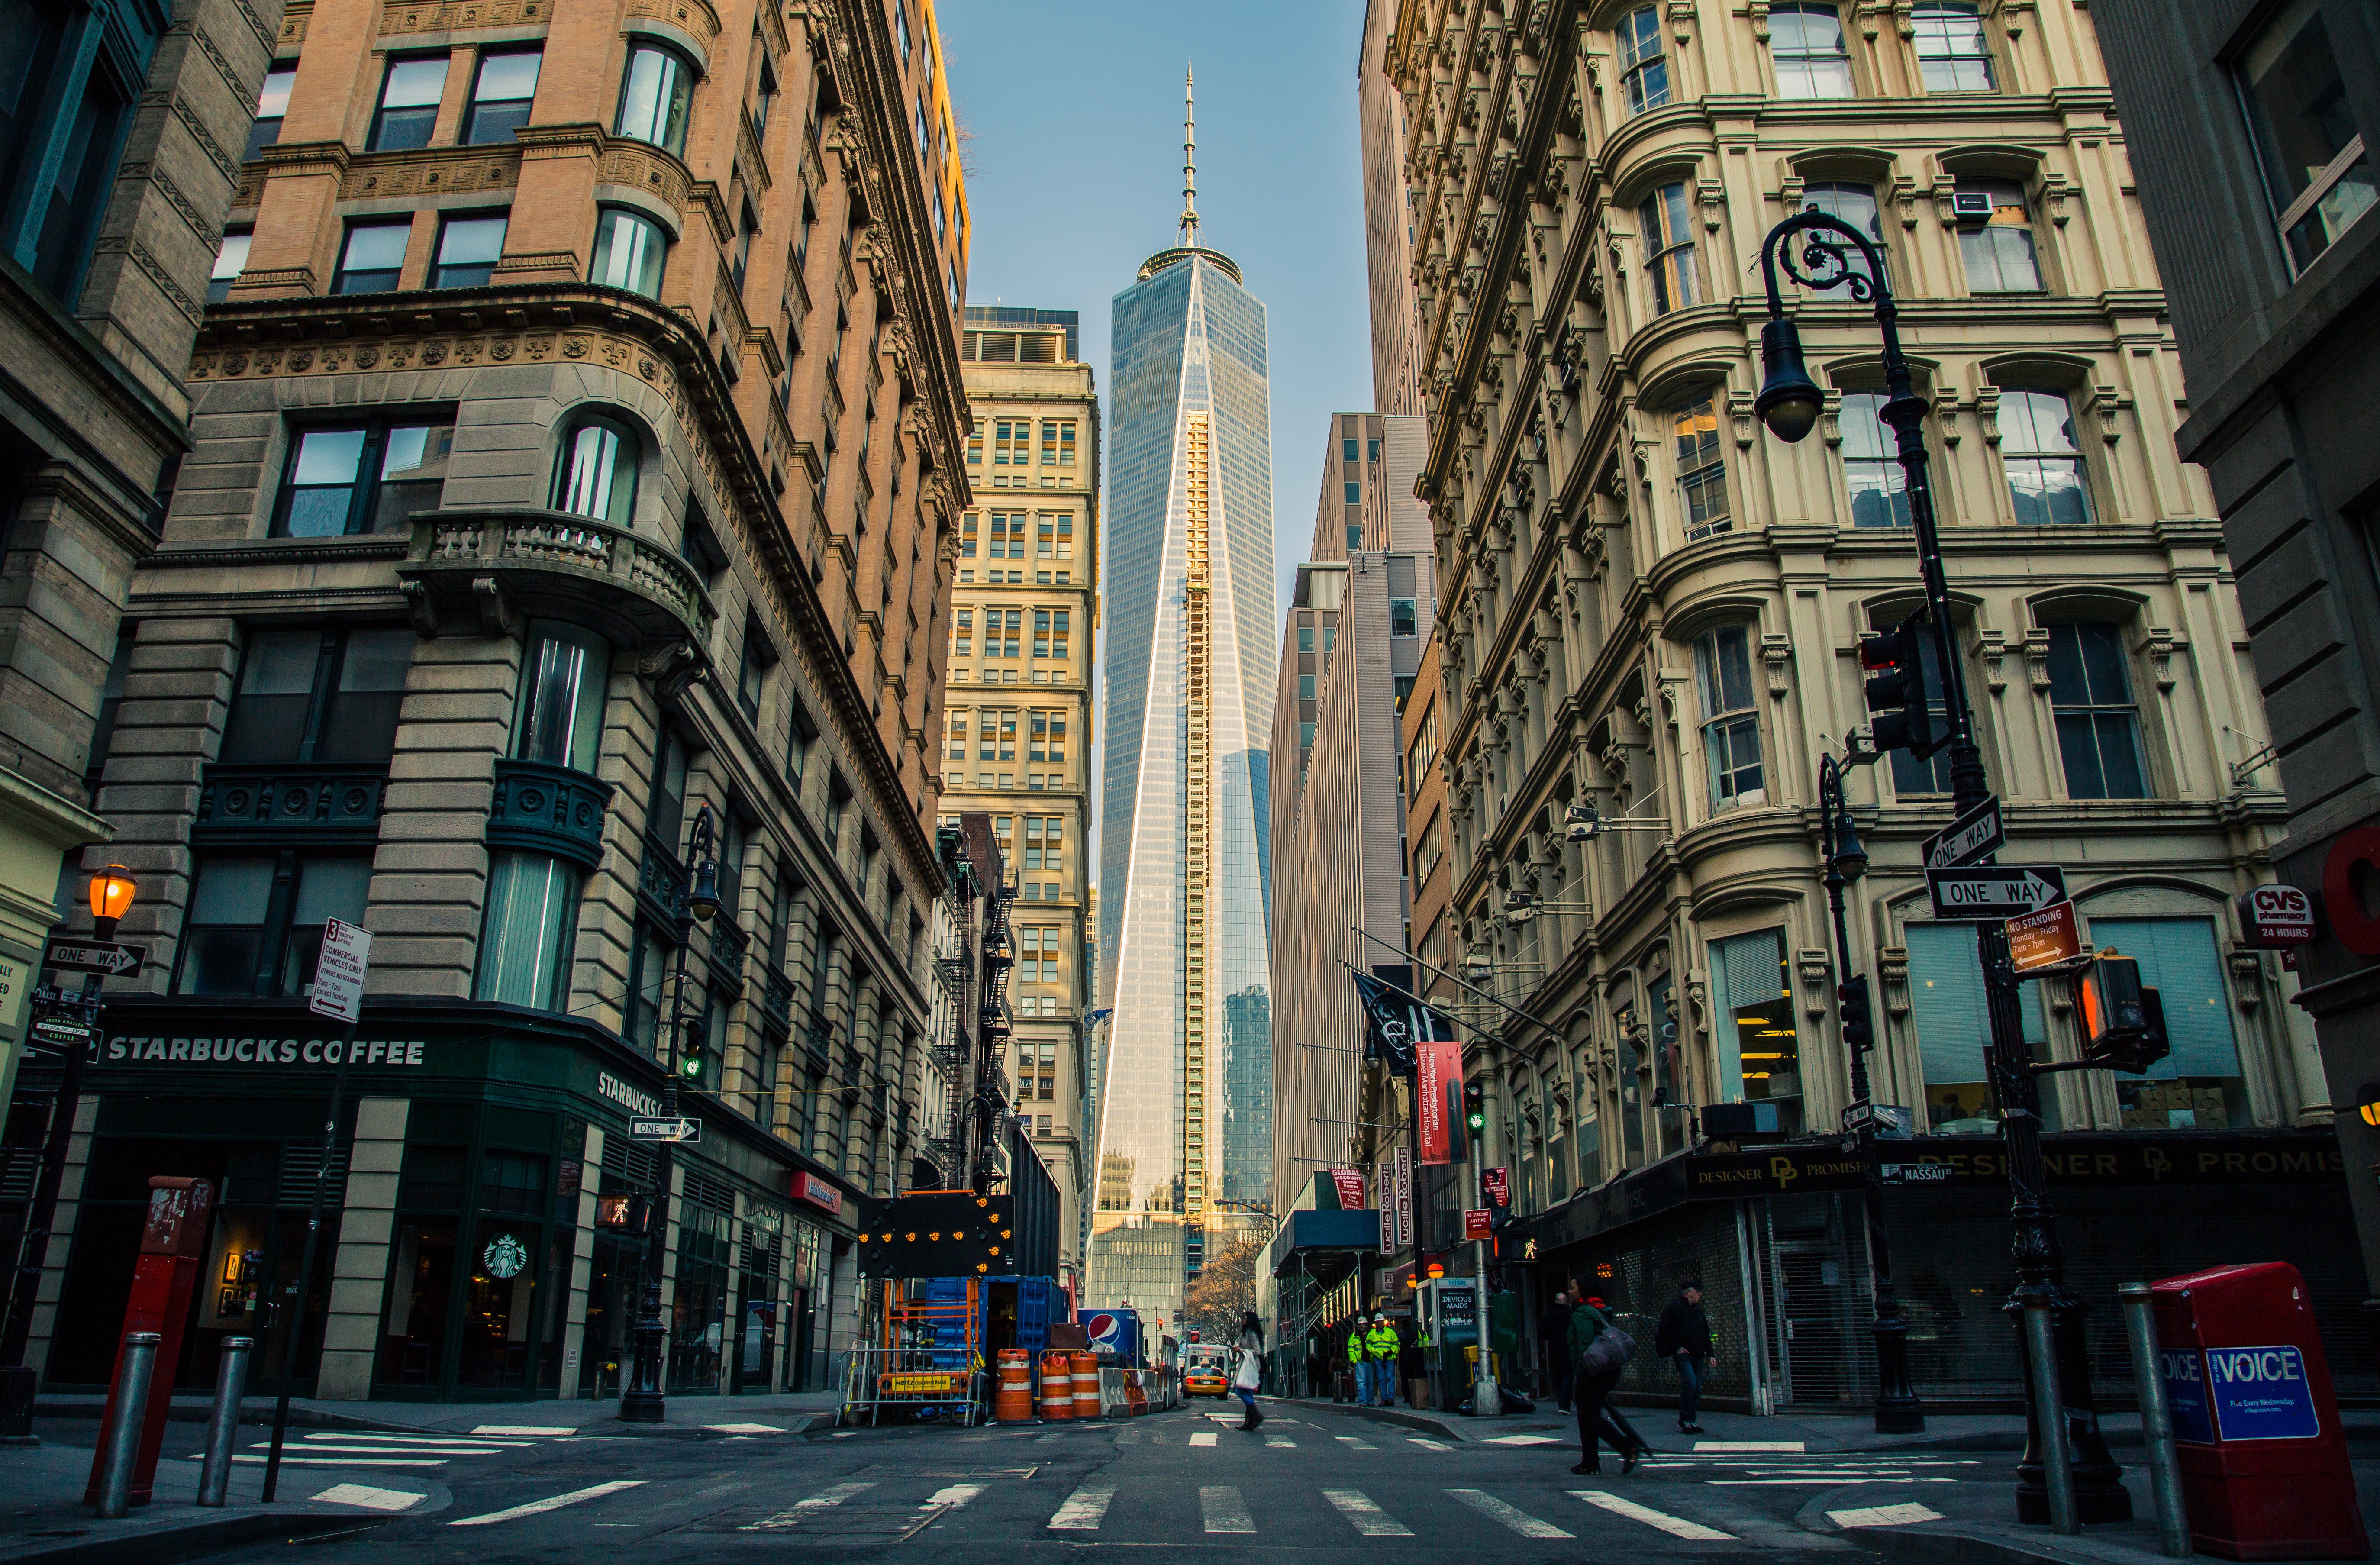
pedestrian, architecture, people, road, street, sidewalk, crossing, town, alley, city, skyscraper, new york, manhattan, new york city, cityscape, downtown, construction, usa, landmark, facade, lane, starbucks, skyscrapers, shops, pedestrians, buildings, windows, towers, infrastructure, stores, metropolis, metropole, neighbourhood, one world trade center, city centre, high rises, urban area, lamp posts, human settlement, metropolitan area, nonbuilding structure